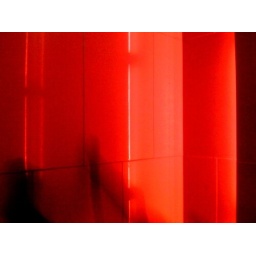
It's quite difficult to find white color babies shoes in the winter.